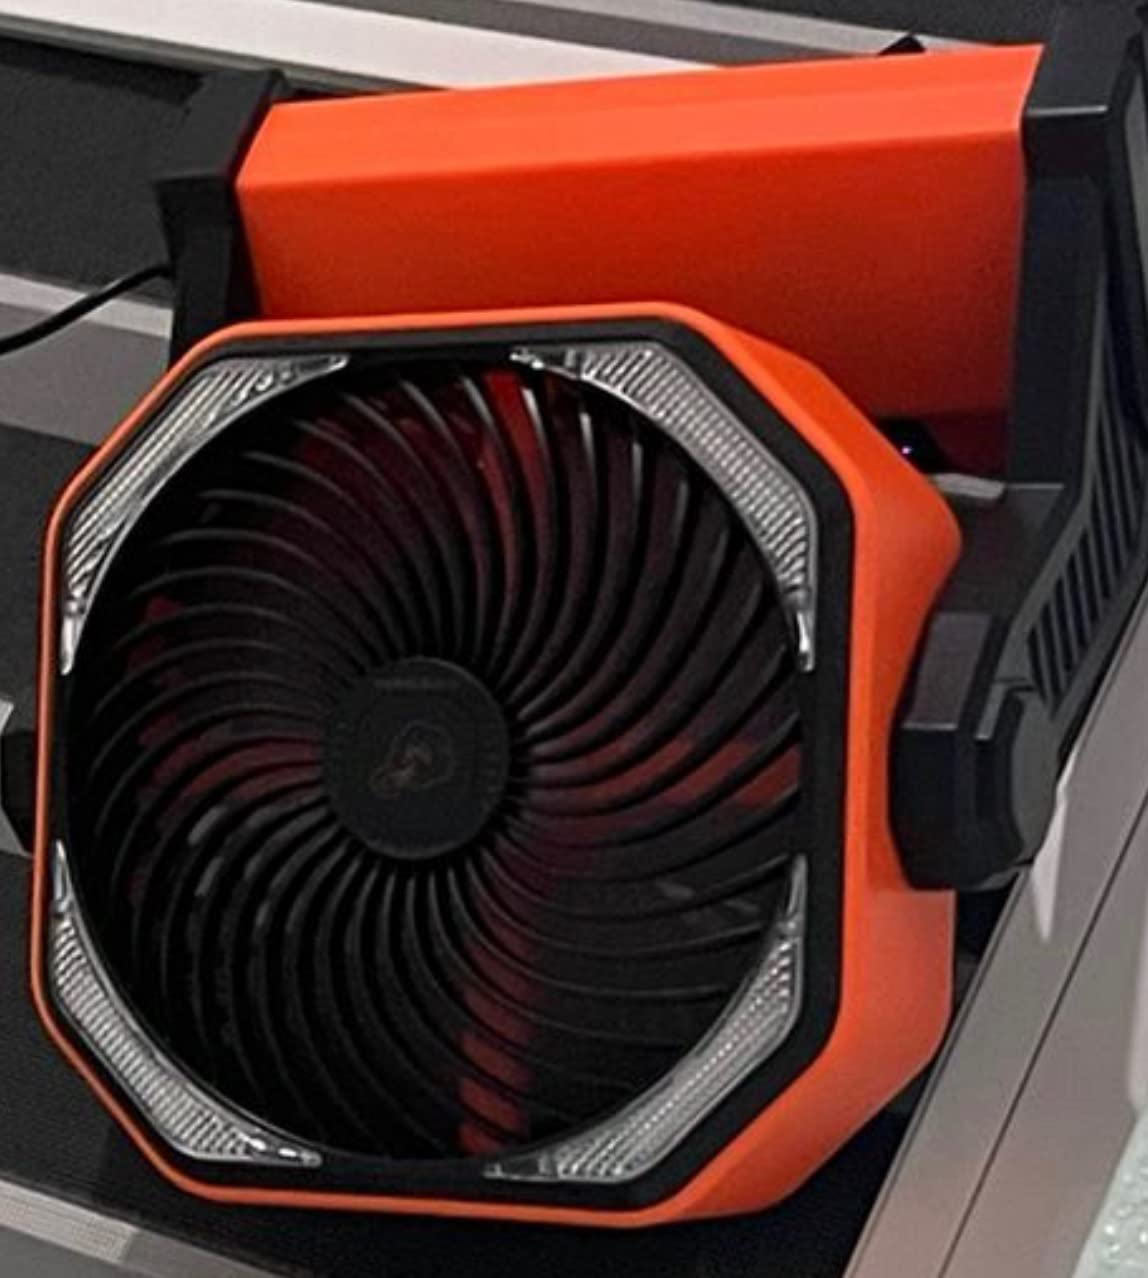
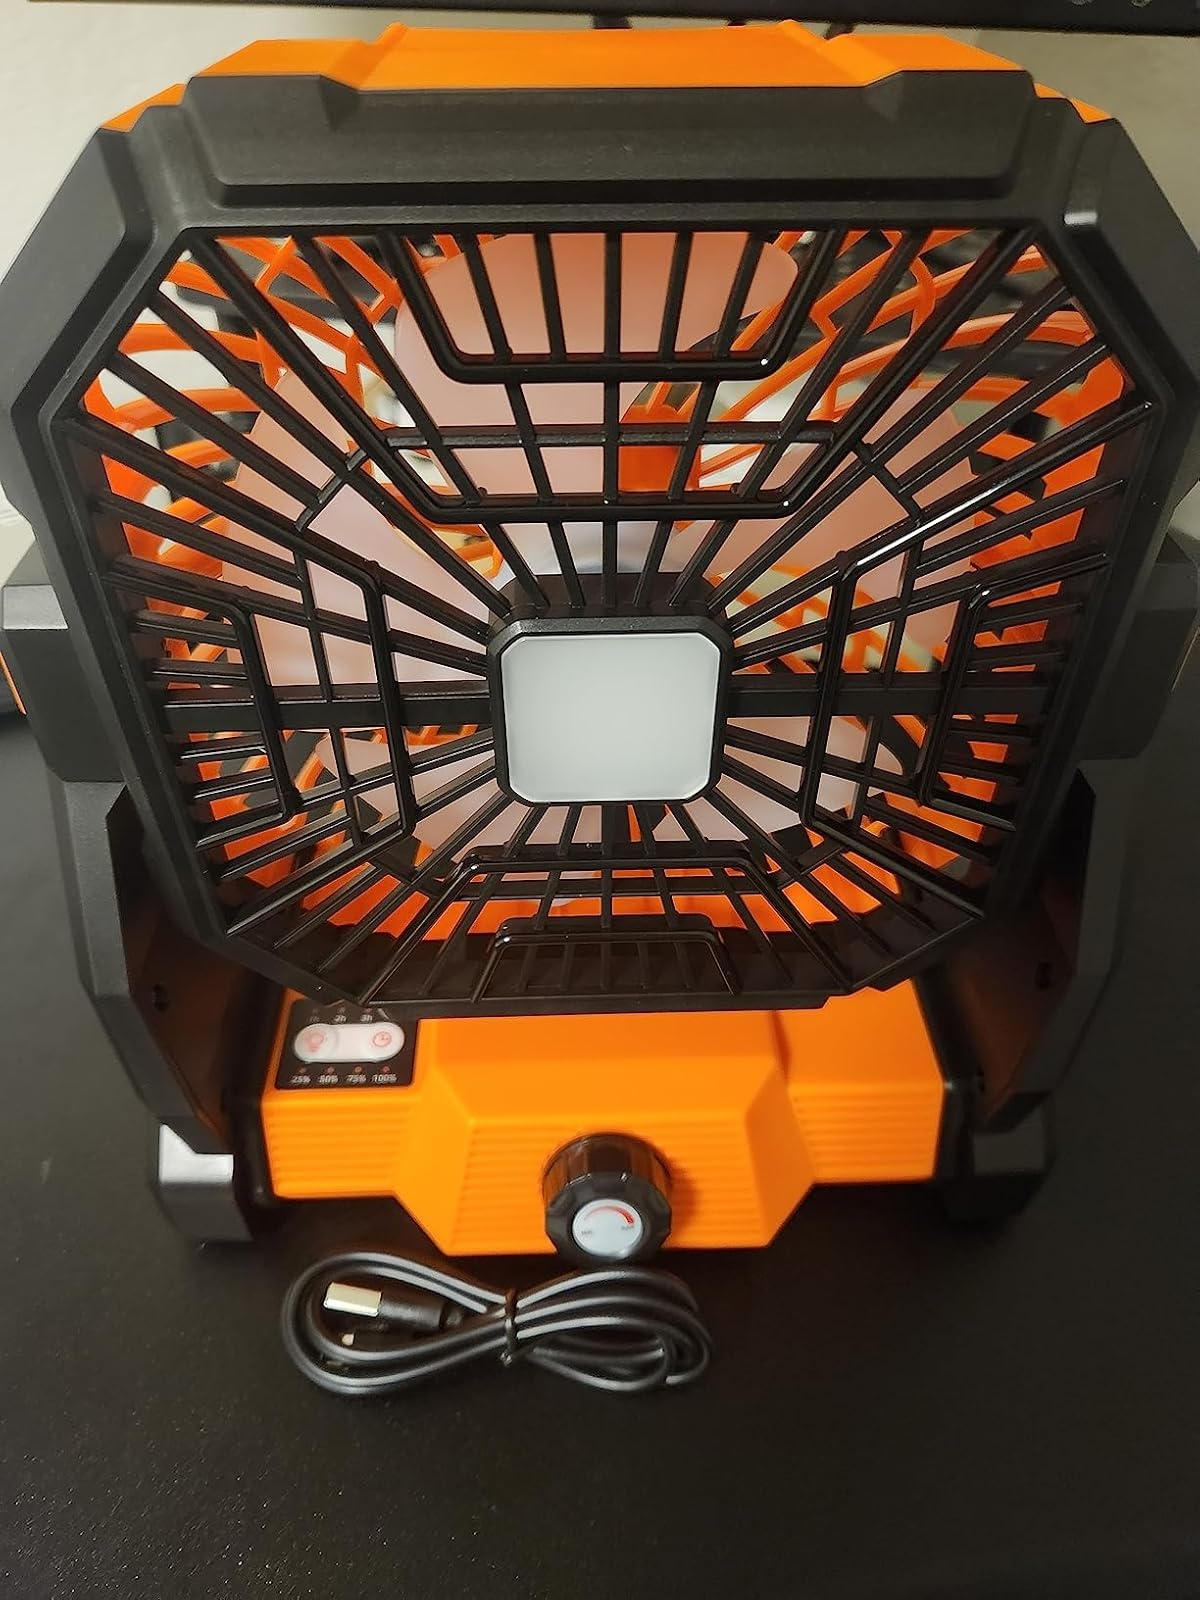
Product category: lantern
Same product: no